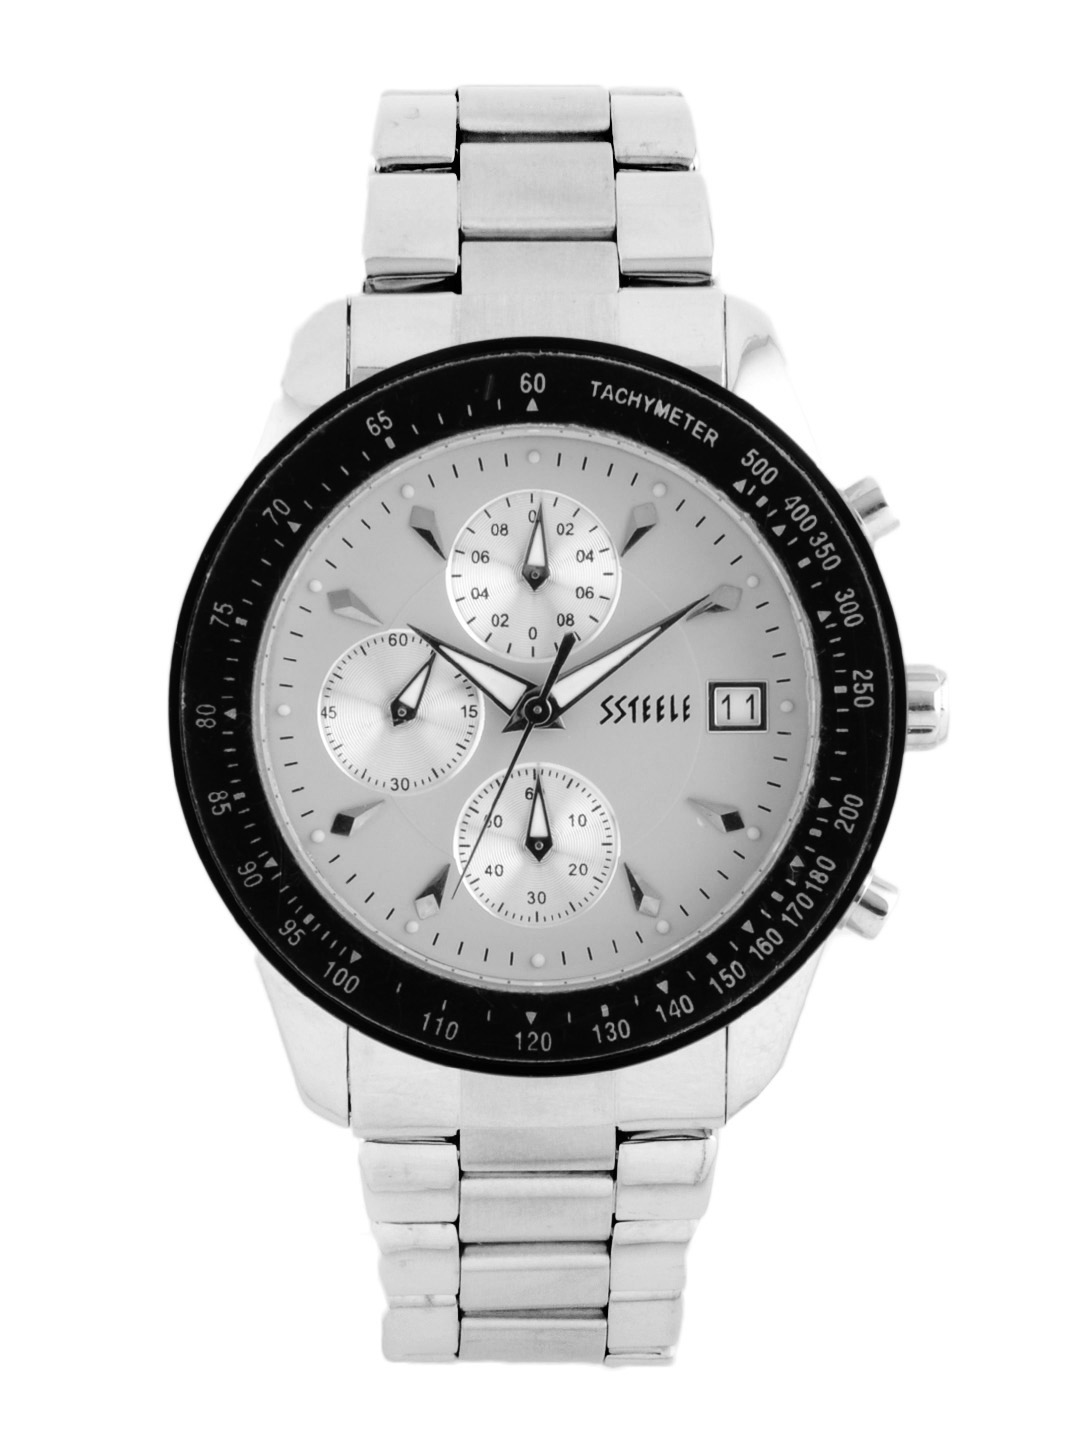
Maxima Men White Chronograph Watch
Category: Accessories / Watches / Watches
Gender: Men
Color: White
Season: Winter 2016
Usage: Casual